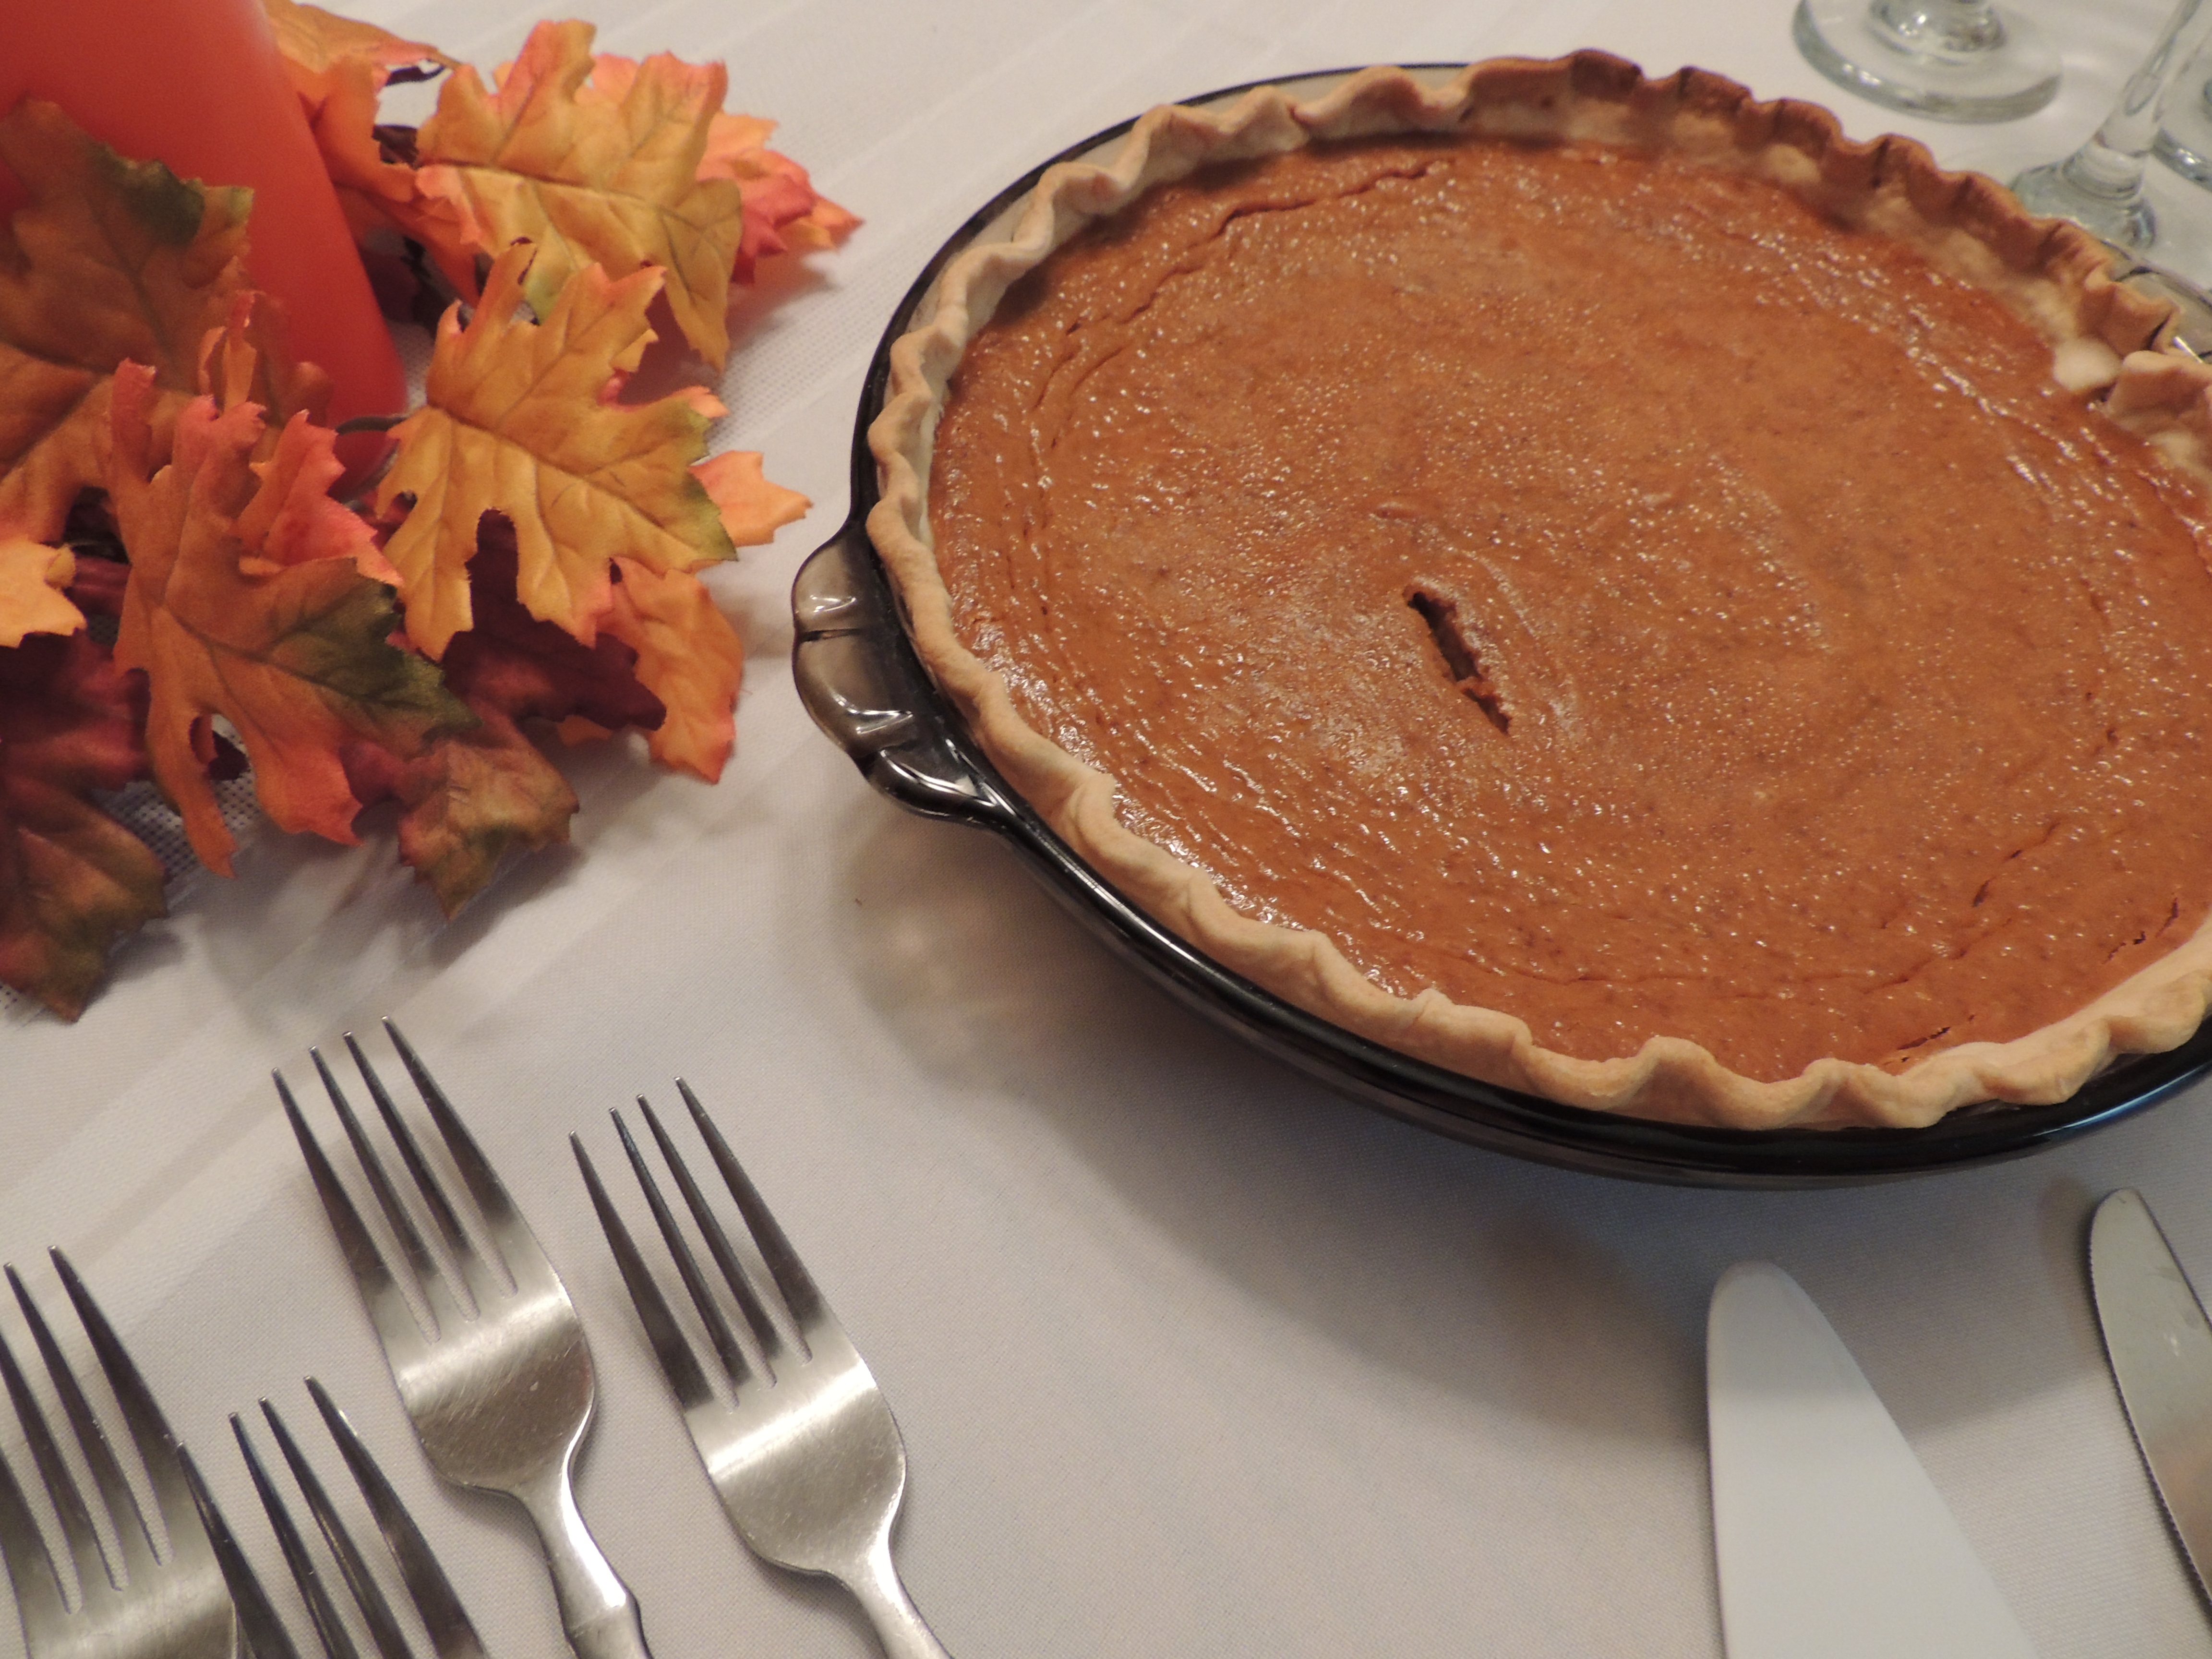
fall, dish, meal, food, produce, pumpkin, breakfast, baking, dessert, cuisine, thanksgiving, seasonal, baked goods, pumpkin pie